San Antonio

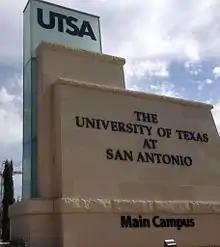
The University of Texas at San Antonio

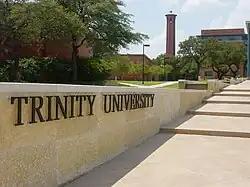
Trinity University

The city of San Antonio is operated under the council-manager system of government. The city is divided into 10 council districts designed to be of equal population. Each district elects one person to the city council, with the mayor elected on a citywide basis. All members of the San Antonio City Council, including the mayor, are elected to two-year terms and are limited to four terms (except for those who were in office in November 2008 and are limited to a total of two terms). Houston and Laredo have similar term limits to San Antonio. All positions are elected on nonpartisan ballots, as required by Texas law. Council members are paid $45,722 and the mayor earns $61,725 a year. The current mayor is Gina Ortiz Jones, who was elected in 2025 with 54.3% of the vote.